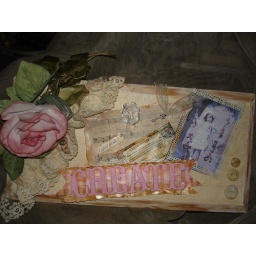
Create sign -- It hangs on my studio door -- was inspired by the Sweet Bella